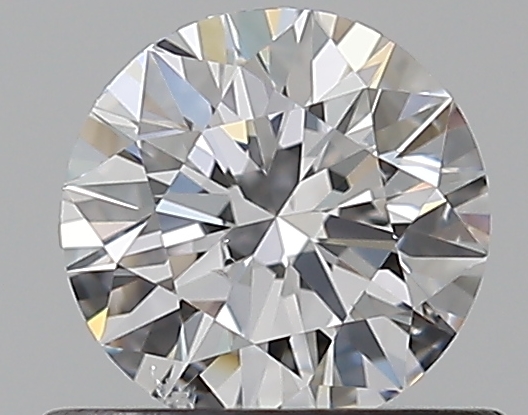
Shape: round
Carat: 0.5
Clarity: SI1
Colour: D
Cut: EX
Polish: EX
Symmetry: VG
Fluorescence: M
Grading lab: GIA
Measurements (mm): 5.09 x 5.13 x 3.17